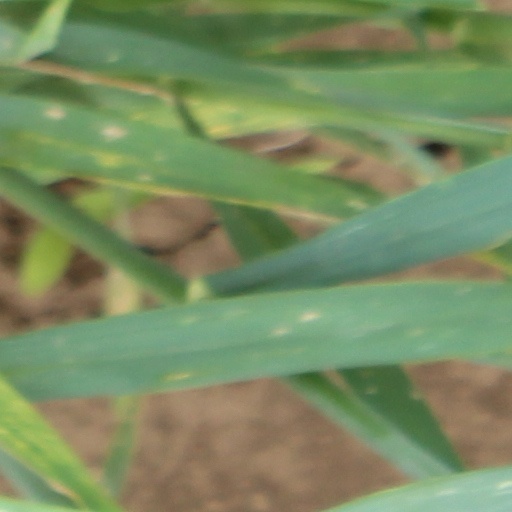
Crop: wheat